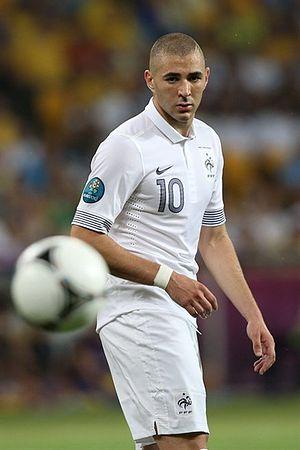
Karim Benzema, né le 19 décembre 1987 à Lyon, est un footballeur international français évoluant au poste d'avant-centre au Real Madrid CF.